Stella Artois

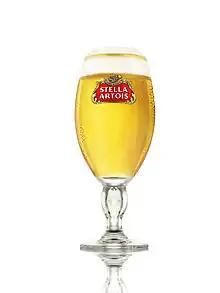

Stella Artois is a pilsner beer, first brewed in 1926 by Brouwerij Artois in Leuven, Belgium. In its original form, the beer is 5.2 per cent ABV, the country's standard for pilsners. The beer is sold in many EU countries, but also in the US, UK, Canada and Australia, where it has a reduced ABV. Stella Artois is owned by Interbrew International B.V. which is a subsidiary of the world's largest brewer, Anheuser-Busch InBev SA/NV.